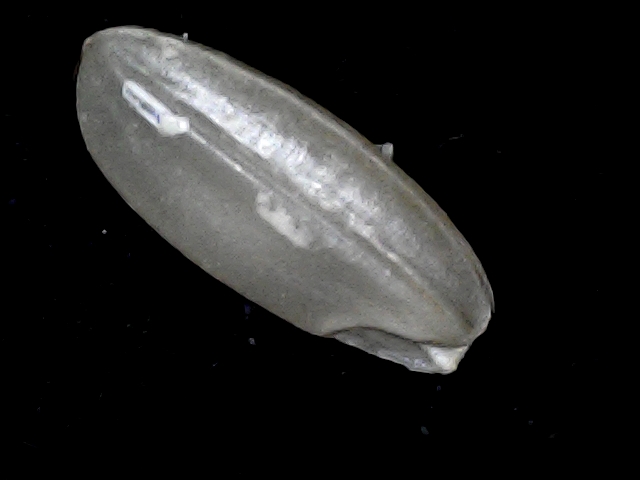
Rice variety: BD91